Seek Irony

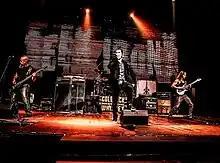
Seek Irony in 2016

Seek Irony was formed in 2000, among others, by brothers Kfir & Rom Gov who stated that writing songs in English was a natural progression for them due to the fact that they spent their childhood studying at American schools as a result of their father being an Israeli diplomat.